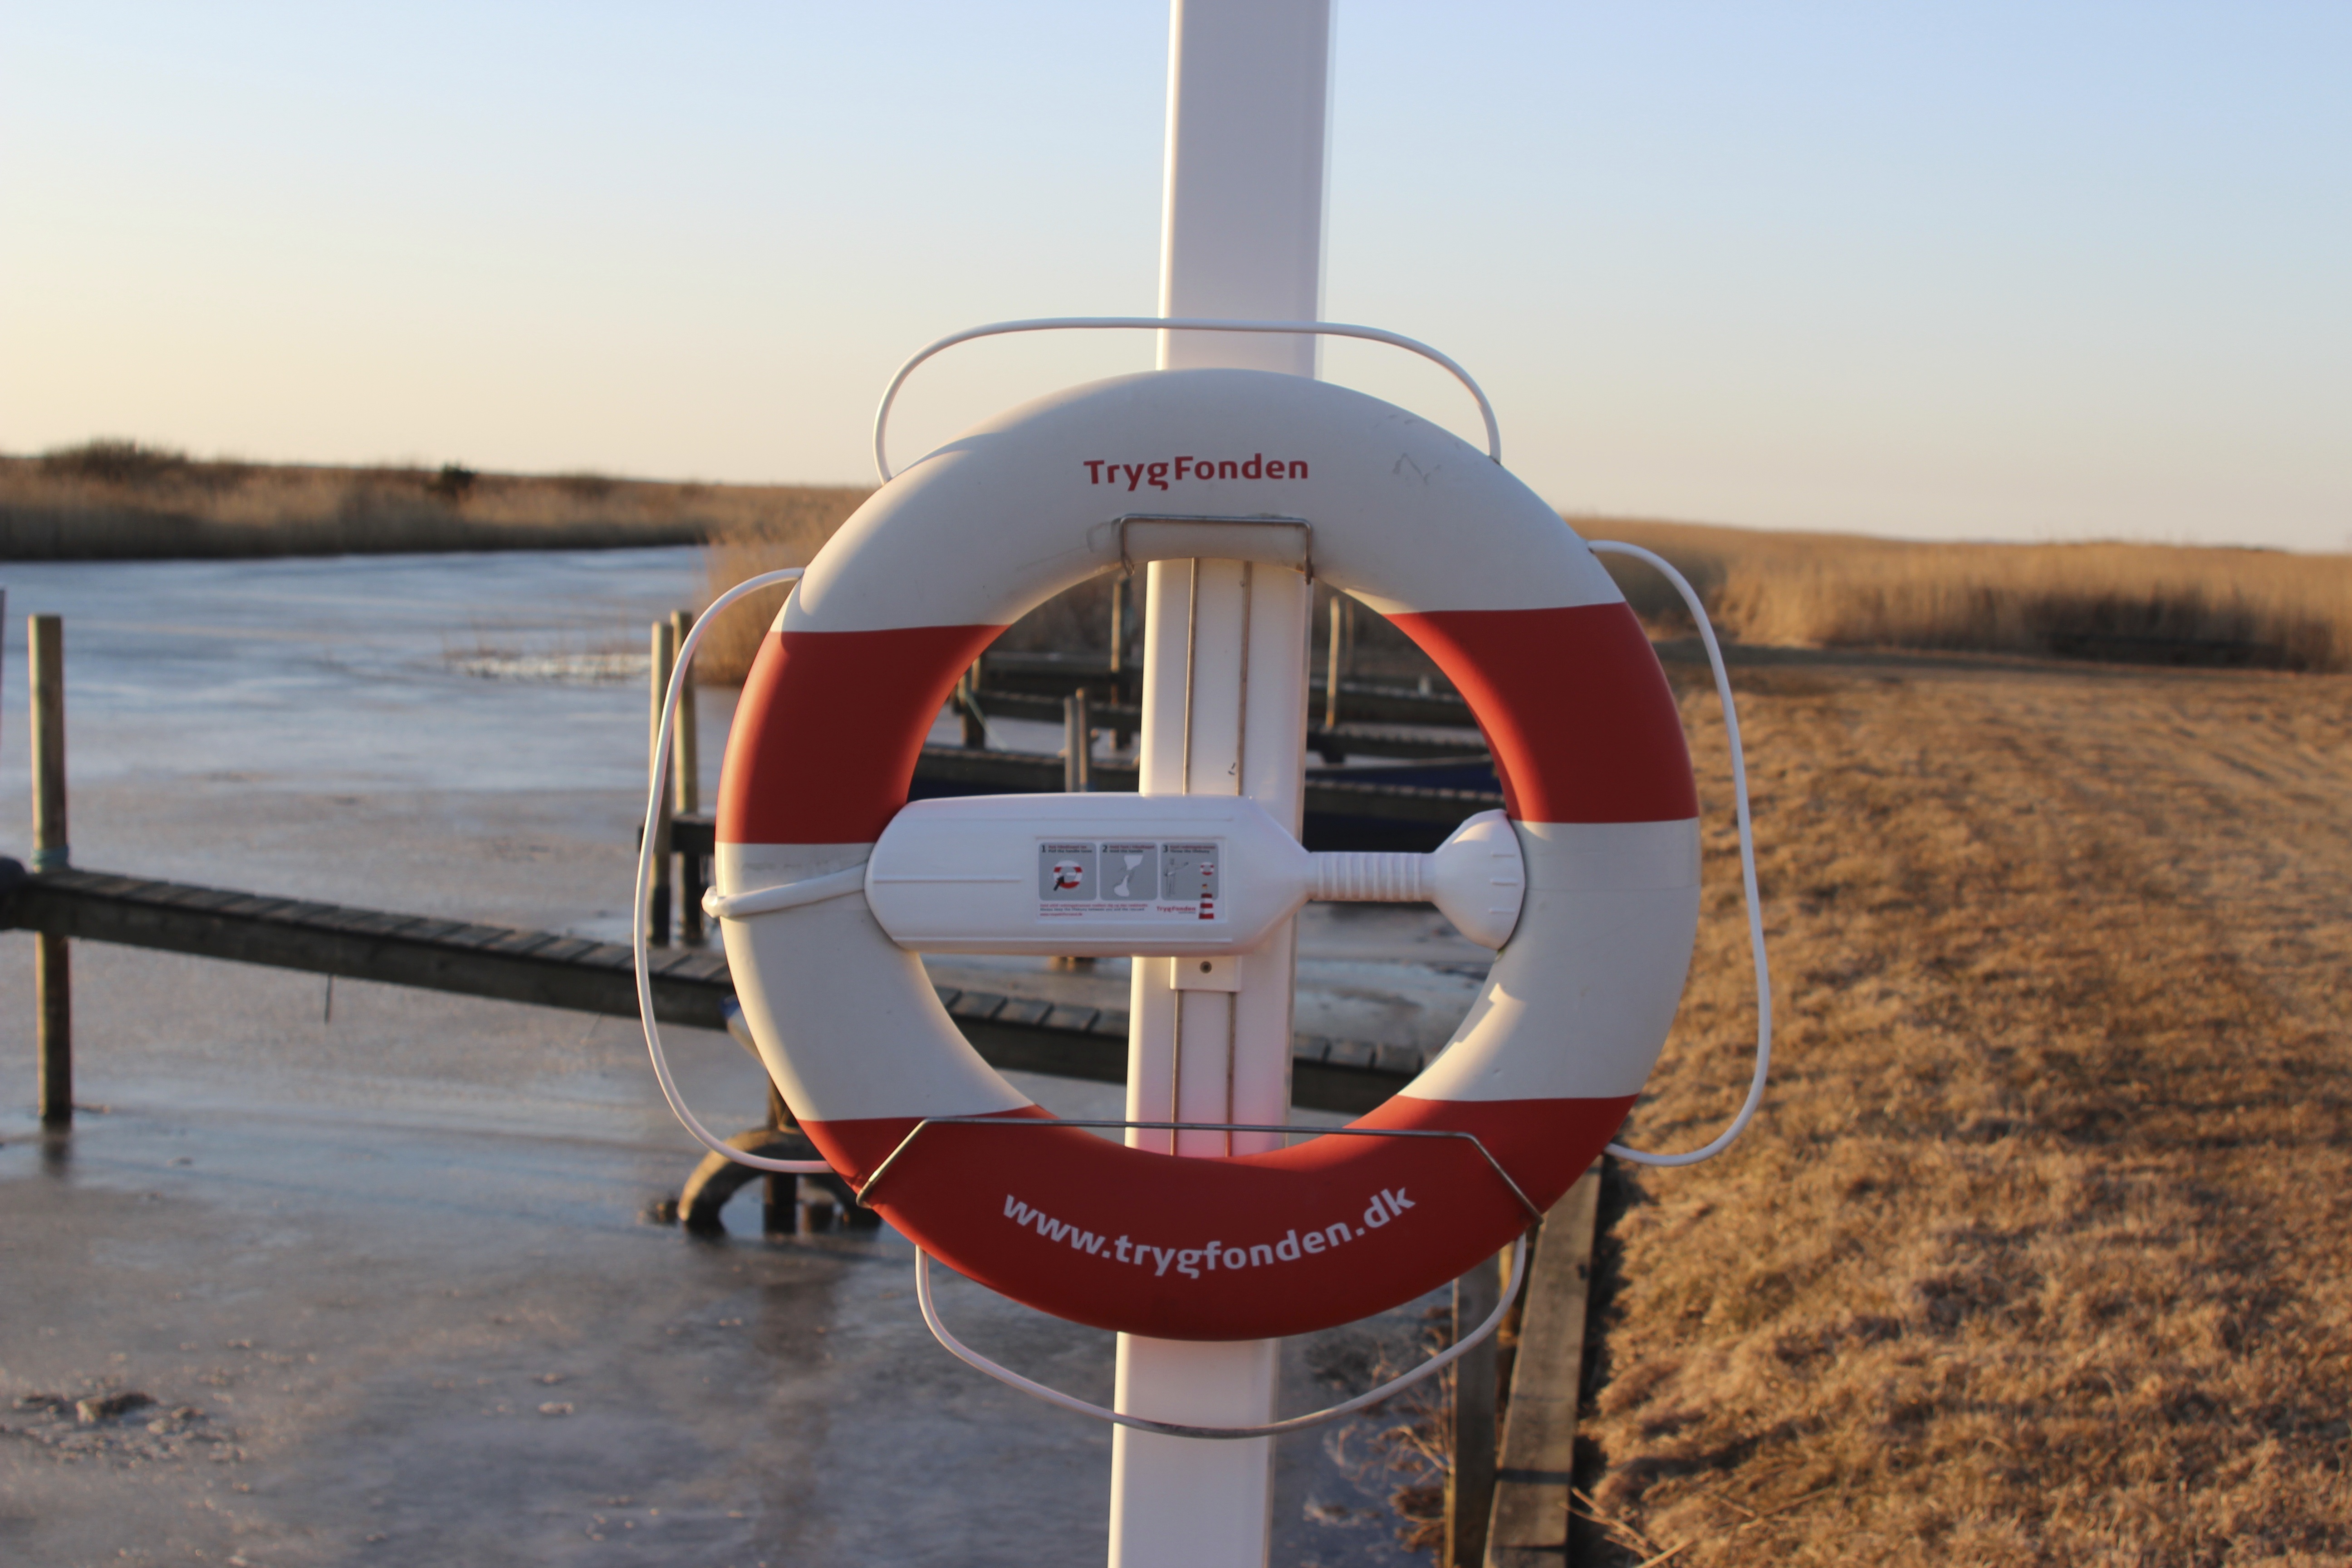
boat, ring, wind, vehicle, aviation, mast, flight, mature, lifebelt, atmosphere of earth